Evolution of fish

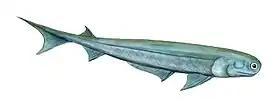
Spiny sharks (extinct) were the earliest known jawed fish. They resembled sharks and were ancestral to them.

Spiny sharks, class Acanthodii, are extinct fish that share features with both bony and cartilaginous fish, though ultimately more closely related to and ancestral to the latter. Despite being called "spiny sharks", acanthodians predate sharks, though they gave rise to them. They evolved in the sea at the beginning of the Silurian period, some 50 million years before the first sharks appeared. Eventually competition from bony fish proved too much, and the spiny sharks died out in Permian times about 250 Ma. In form they resembled sharks, but their epidermis was covered with tiny rhomboid platelets like the scales of holosteans (gars, bowfins).